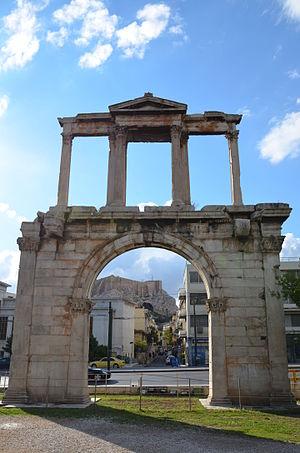
La Porte d'Hadrien est un monument d'Athènes, situé à environ 500 mètres au sud-est de l'Acropole, non loin de l'Olympiéion.